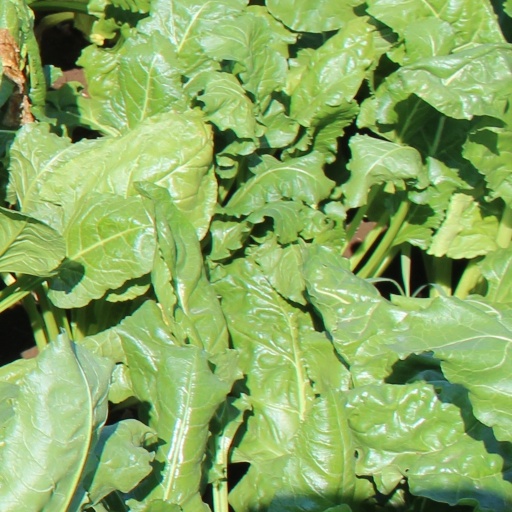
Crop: sugar beet